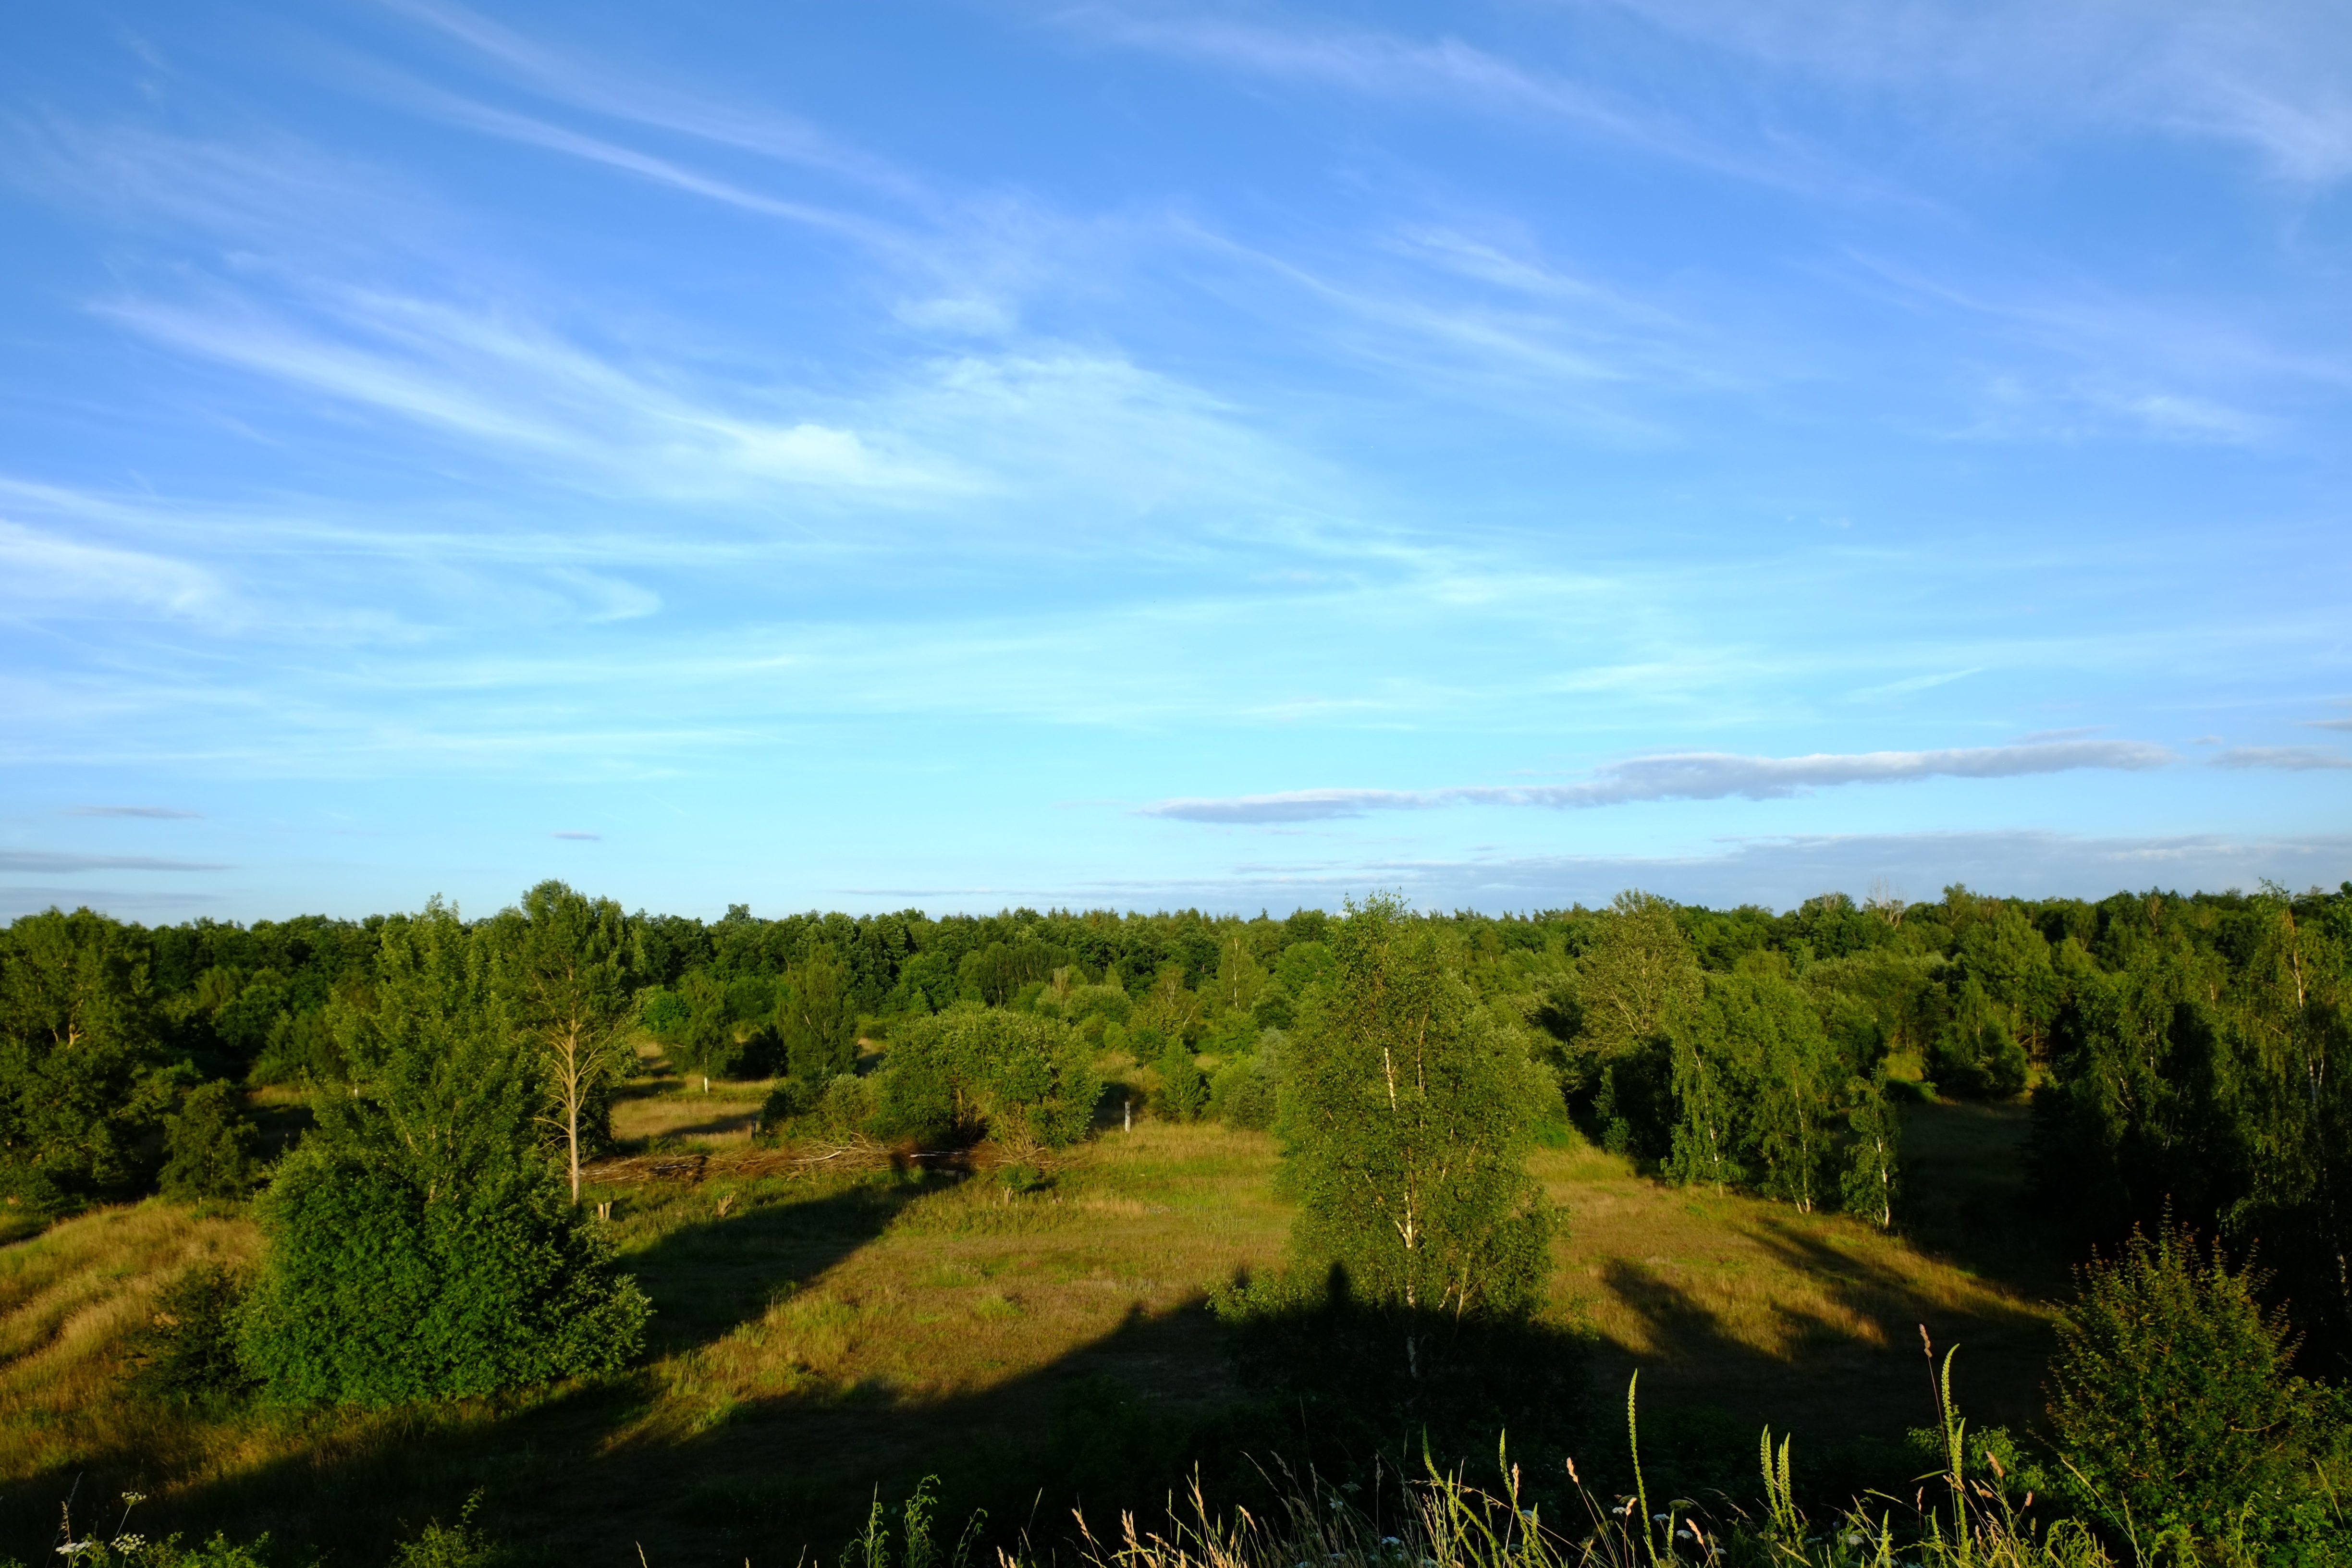
landscape, tree, nature, forest, grass, horizon, marsh, wilderness, mountain, light, cloud, plant, sky, sun, hiking, trail, field, meadow, prairie, sunlight, leaf, hill, perspective, panorama, summer, green, pasture, shadow, savanna, ridge, plain, trees, tribe, leaves, sunny, grassland, wetland, bog, plateau, promenade, habitat, ecosystem, glade, forest path, rural area, edge of the woods, biome, trail of edge of the woods, top views, natural environment, geographical feature, woody plant